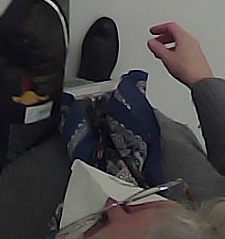
Product: lays_chill